Claes Annerstedt

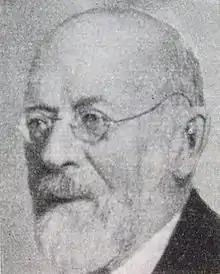
Claes Annerstedt

Annerstedt became doctor of philosophy in 1869 and associate professor the same year. Between 1883 and 1904 he was head librarian (in essence the director of the whole library) at Uppsala University Library and he wrote several lauded works about the history of the library. In 1901 he became a member of the Swedish Academy and in 1917 he was awarded an honorary doctorate in theology at Uppsala. He served as an elected local politician in Uppsala between 1883 and 1907.